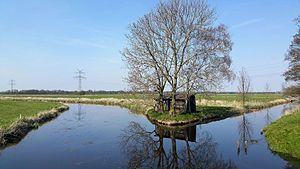
Raa-Besenbek
Raa er en del af Landschaftsschutzgebiet Pinneberger Elbmarsch
Raa-Besenbek er en by og en kommune i det nordlige Tyskland, beliggende i Amt Elmshorn-Land under Kreis Pinneberg. Kreis Pinneberg ligger i den sydlige del af delstaten Slesvig-Holsten.